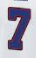
Number: 7